Anne Rhys, 7th Duchess of Ciudad Rodrigo

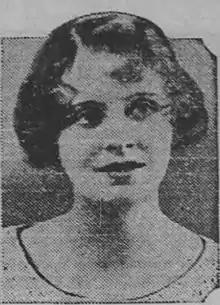
Anne Wellesley photographed in 1933

Anne Wellesley, 7th Duchess of Ciudad Rodrigo (2 February 1910 – 1998), styled as Lady Anne Wellesley from 1910 to 1933 and titled as the 7th Duchess of Ciudad Rodrigo from 1943 to 1949, was a British aristocrat and a socialite.